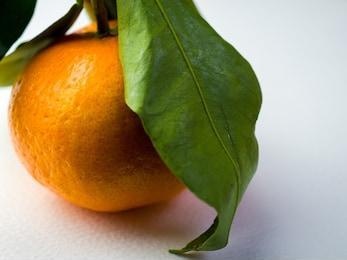
Label: mandarine